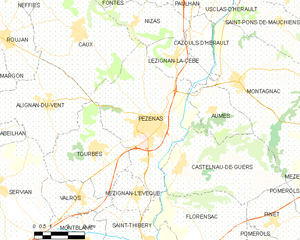
Carte de la commune française de code INSEE 34199 - Pézenas
Pézenas est une commune française située dans le département de l'Hérault, en région Occitanie.